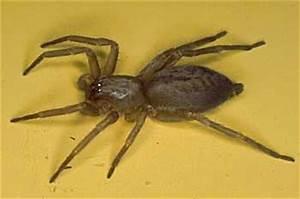
spider